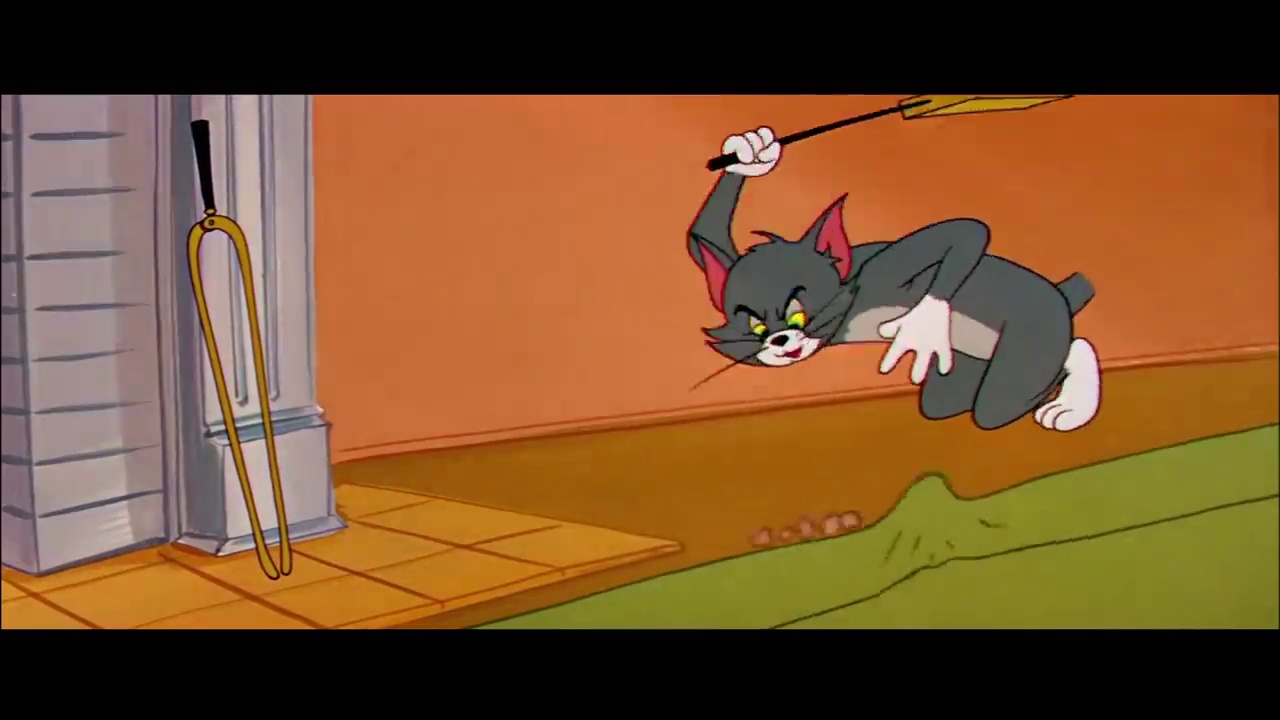
Portrait style: Cartoon Portrait